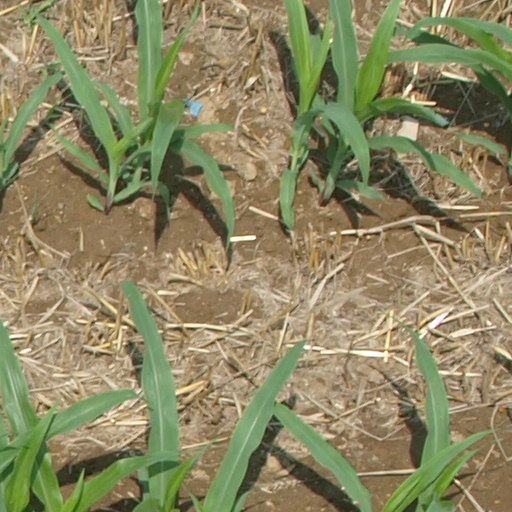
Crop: maize; corn